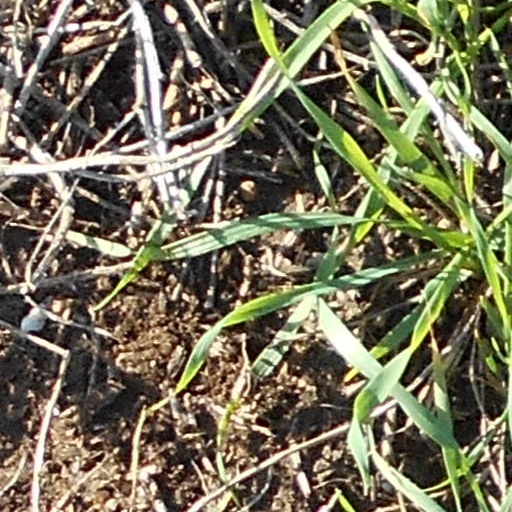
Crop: wheat